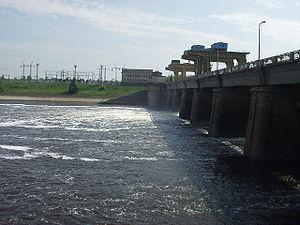
Le barrage d'Ivankovo est un barrage sur la Volga en Russie. La construction du barrage commença en 1932 et se termina en 1937. Il est associé à une centrale hydroélectrique d'une capacité de 30 MW. Il a créé le réservoir d'Ivankovo.
Le réservoir d'Ivankovo, également connu sous le nom de « mer de Moscou », est un lac artificiel de Russie. C'est le premier réservoir établi sur la Volga depuis sa source. Il est situé dans les oblasts de Moscou et de Tver, à quelque 130 km au nord de Moscou. Le barrage du réservoir se trouve dans la ville de Doubna et la centrale électrique produit 130 millions de kWh chaque année. La ville de Konakovo est située sur sa rive méridionale. Le réservoir est relié à la Moskova par le canal de Moscou et constitue la principale source d'alimentation en eau de la ville de Moscou.